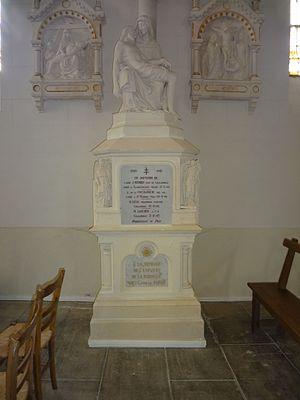
Chalandray est une commune du Centre-Ouest de la France, située dans le département de la Vienne en région Nouvelle-Aquitaine.